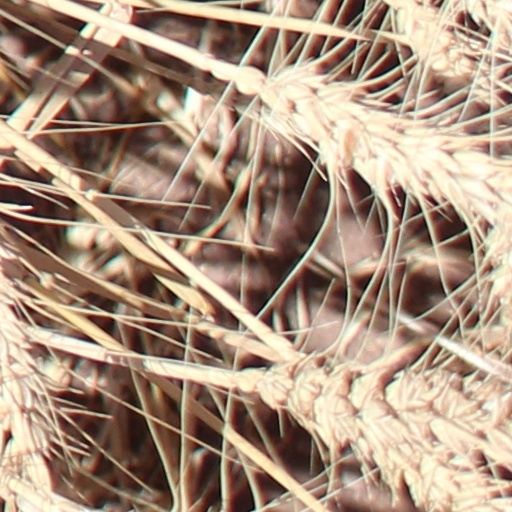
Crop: wheat